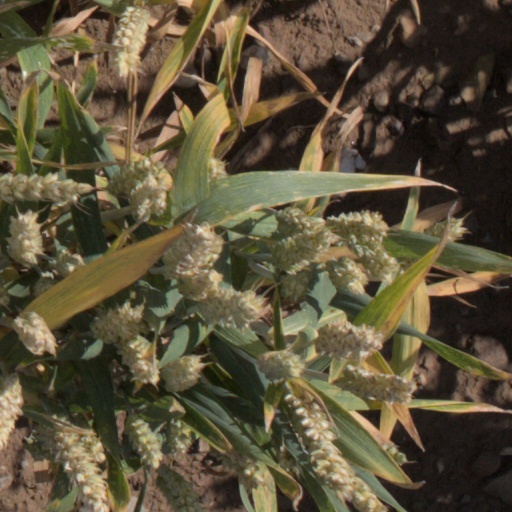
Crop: wheat